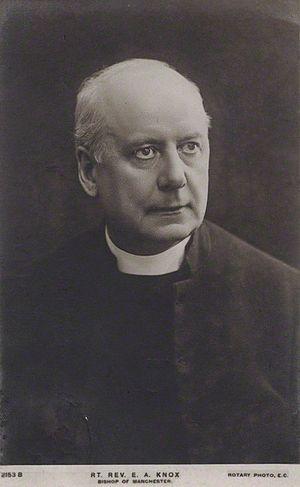
L'évêque de Manchester est un prélat de l'Église d'Angleterre. Il dirige le diocèse de Manchester, dans la province d'York. Son siège est la cathédrale de Manchester.